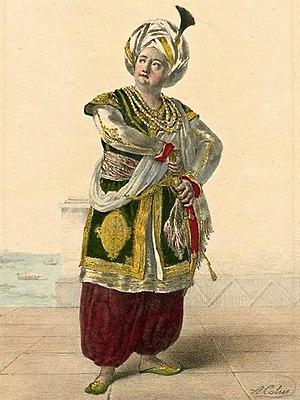
Tarare est un opéra en 5 actes et un prologue d'Antonio Salieri sur un livret français tiré de la pièce de Beaumarchais. La première représentation est donnée à Paris, à l'Académie royale de musique de Paris le 8 juin 1787. La première à Vienne est représentée au Burgtheater le 8 janvier 1788, dans sa version italienne, Axur, rè d'Ormus avec le texte de Lorenzo da Ponte et de profonds remaniements qui en font un opéra italien à part entière.